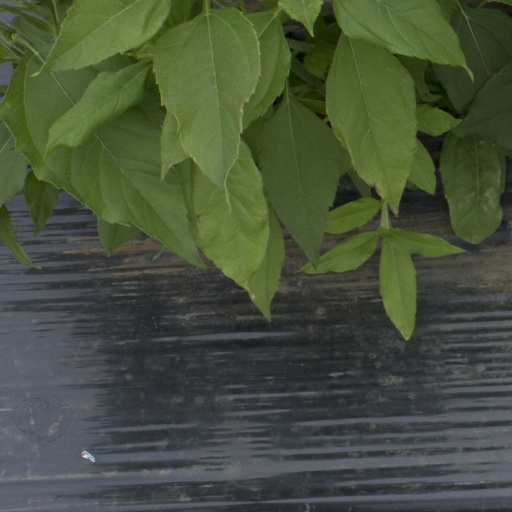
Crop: Jerusalem artichoke